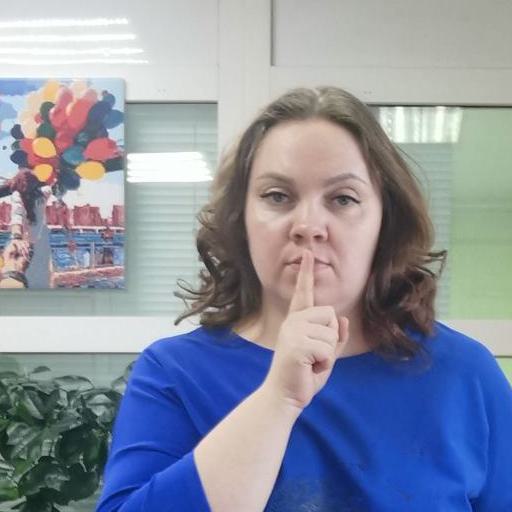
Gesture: mute